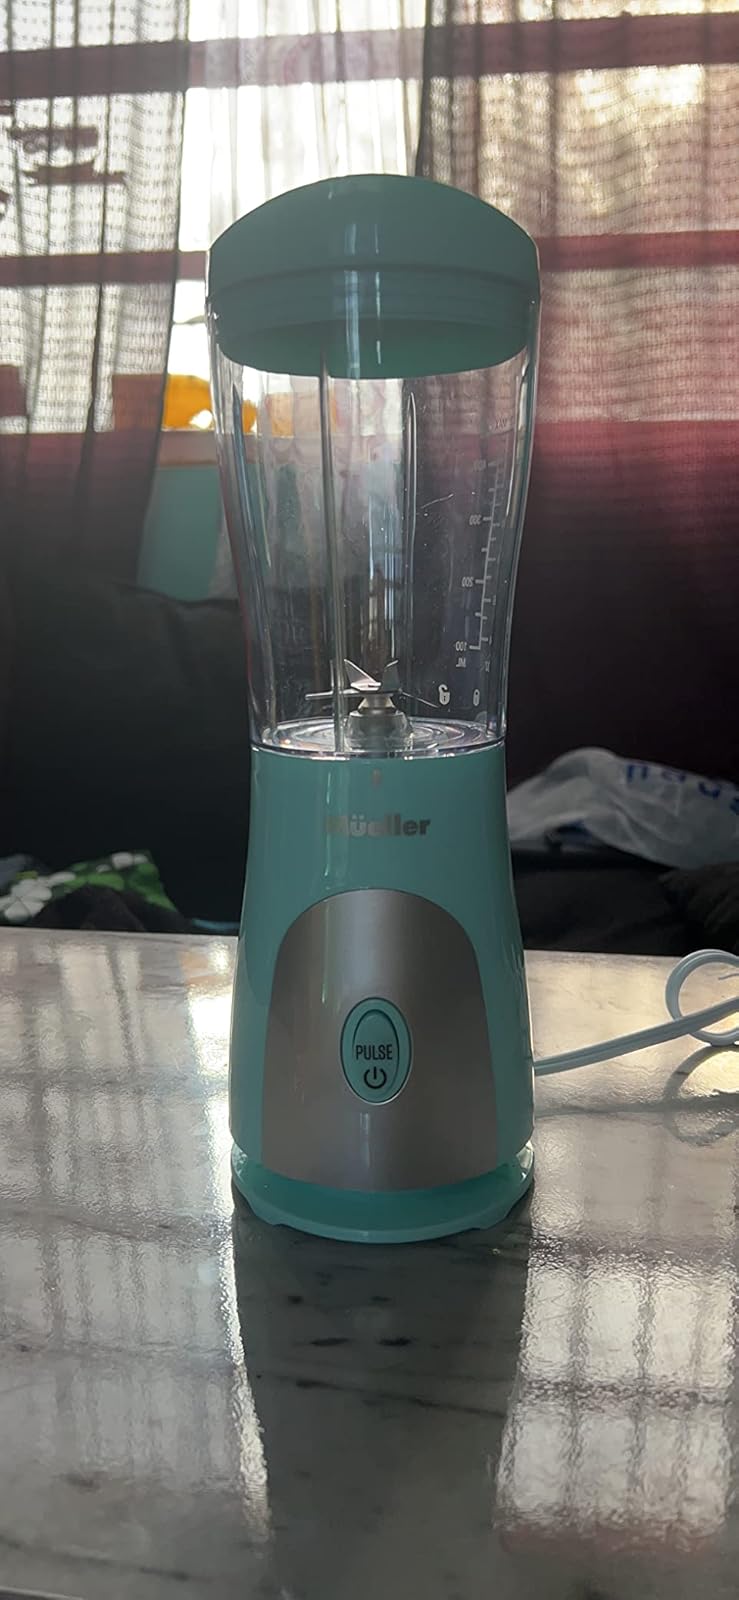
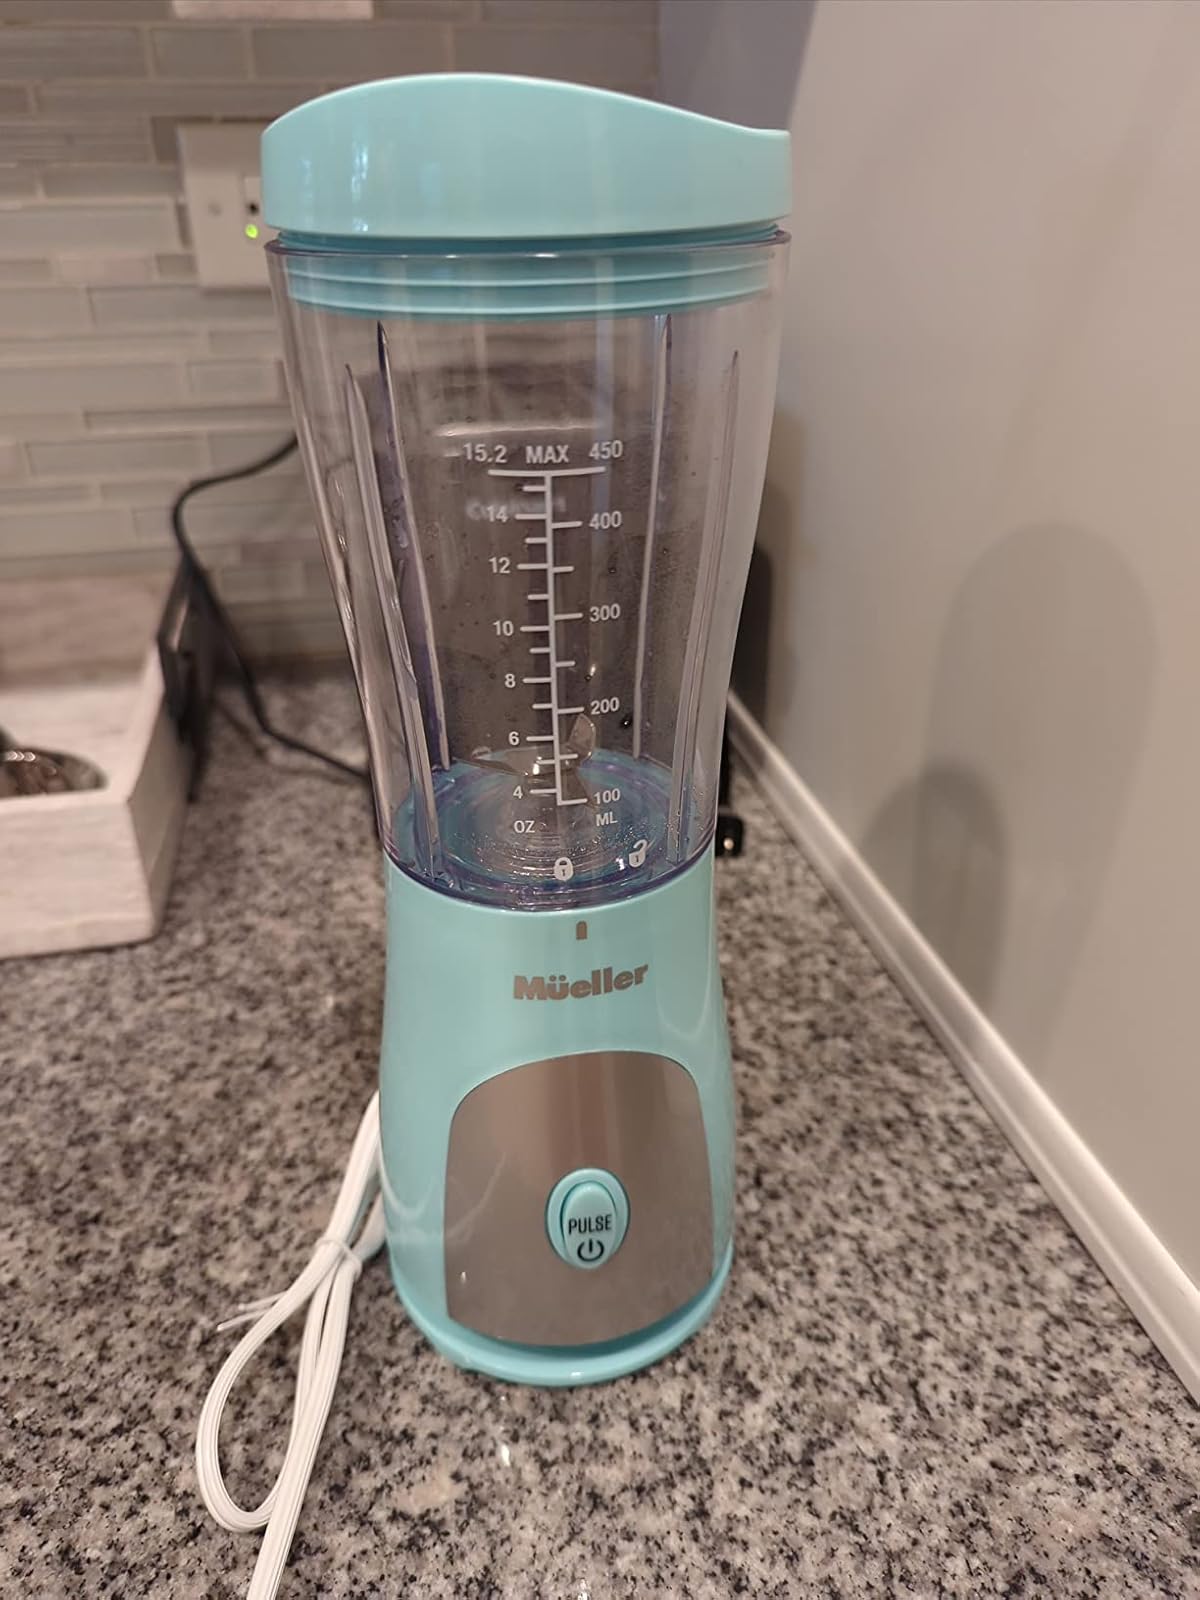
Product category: items_blender
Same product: yes